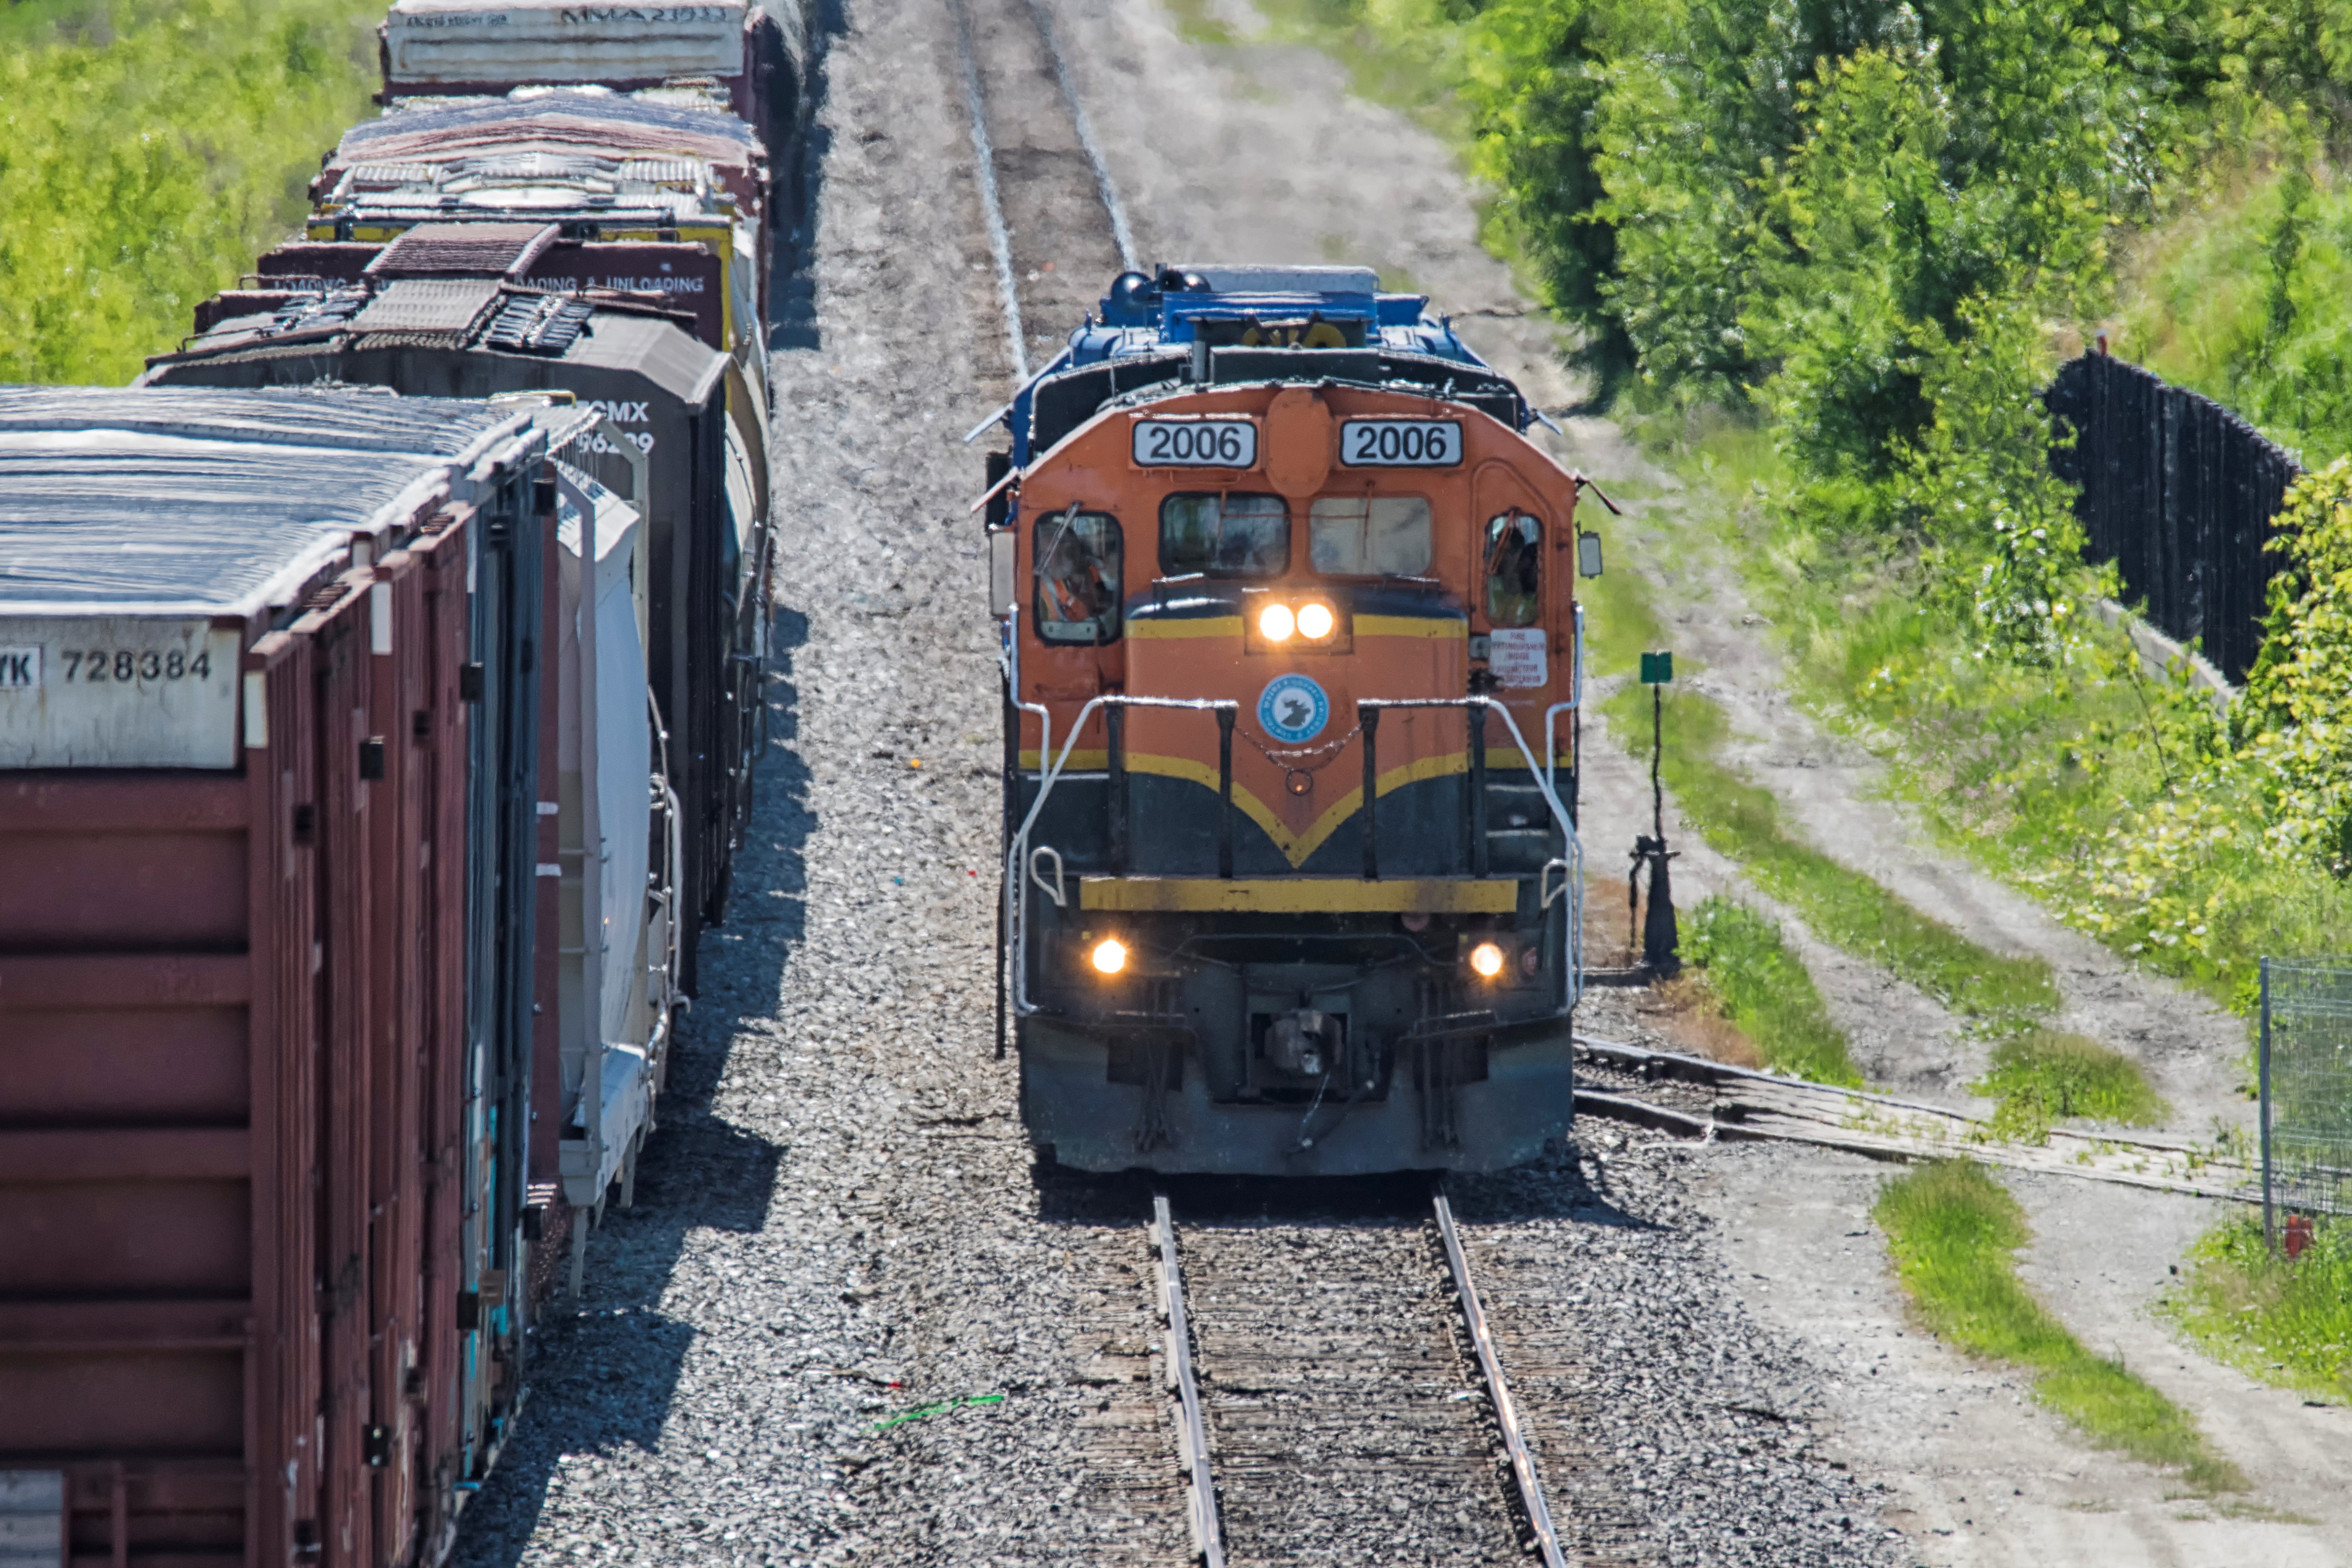
track, railway, train, transport, vehicle, public transport, de, chemin, fer, locomotive, canada, quebec, sherbrooke, rail transport, land vehicle, rolling stock, railroad car